Stock (firearms)

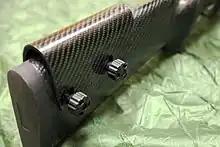
A thumbscrew-adjustable cheek rise

The comb is another area of wide variation. Since the comb must support the shooter's cheek at a height that steadily aligns the aiming eye with the weapon's sights, higher sights such as telescopic sights require higher combs.